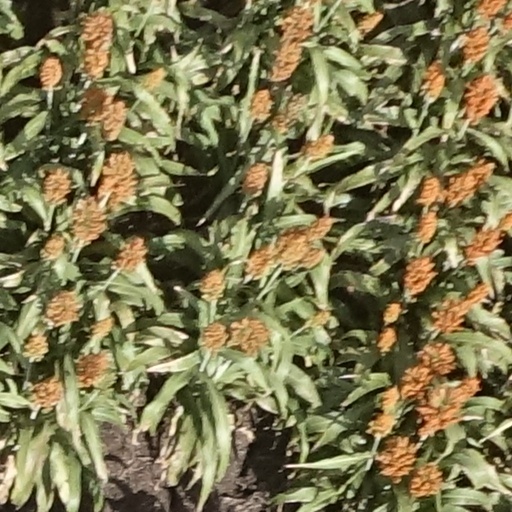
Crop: sorghum